History of Phuket

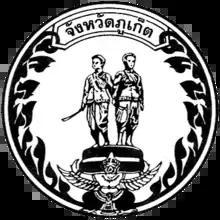
The modern Seal of the Phuket Province, featuring Lady Chan and Lady Mook, also known as Thao Thep Krasattri and Thao Si Sunthon

When this Calcutta council was considering British conquest of Phuket, Phra Phimon the governor of Phuket was already dead. Phra Phimon died from illness in December 1785. James Scott was apparently too optimistic about the prospect of British conquest of Phuket, asking only for two armed snows, 100 British artillery men and 500 Indian sepoys. The council then read another report of a certain Joseph Price, who recommended Penang as the better option due to geographical position. Joseph Price stated that Penang situated right on tract of commercial route to China while Thalang or Phuket was too far north. Also, ships in Phuket would be affected by the seasonal southwestern monsoon, which did not affect Penang, putting strains on sea travel. Francis Light agreed with Price in this point. The council decided in March 1786 that Penang would be the new British settlement and Phuket fell out of consideration.